Juan Soriano (artist)

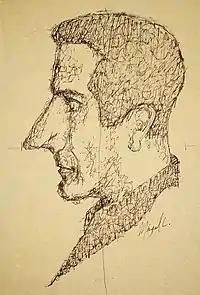
Juan Soriano

Juan Soriano (born Juan Francisco Rodríguez Montoya; August 18, 1920 – February 10, 2006) was a Mexican artist known for his paintings, sculptures and theater work. He was a child prodigy whose career began early as did his fame with various writers authoring works about him. He exhibited in the United States and Europe as well as major venues in Mexico such as the Museo de Arte Moderno and the Palacio de Bellas Artes. His monumental sculptures can be found in various parts of Mexico and in Europe as well. Recognitions of his work include Mexico's National Art Prize, the Chevalier des Arts et Lettres and membership in France's Legion of Honour.